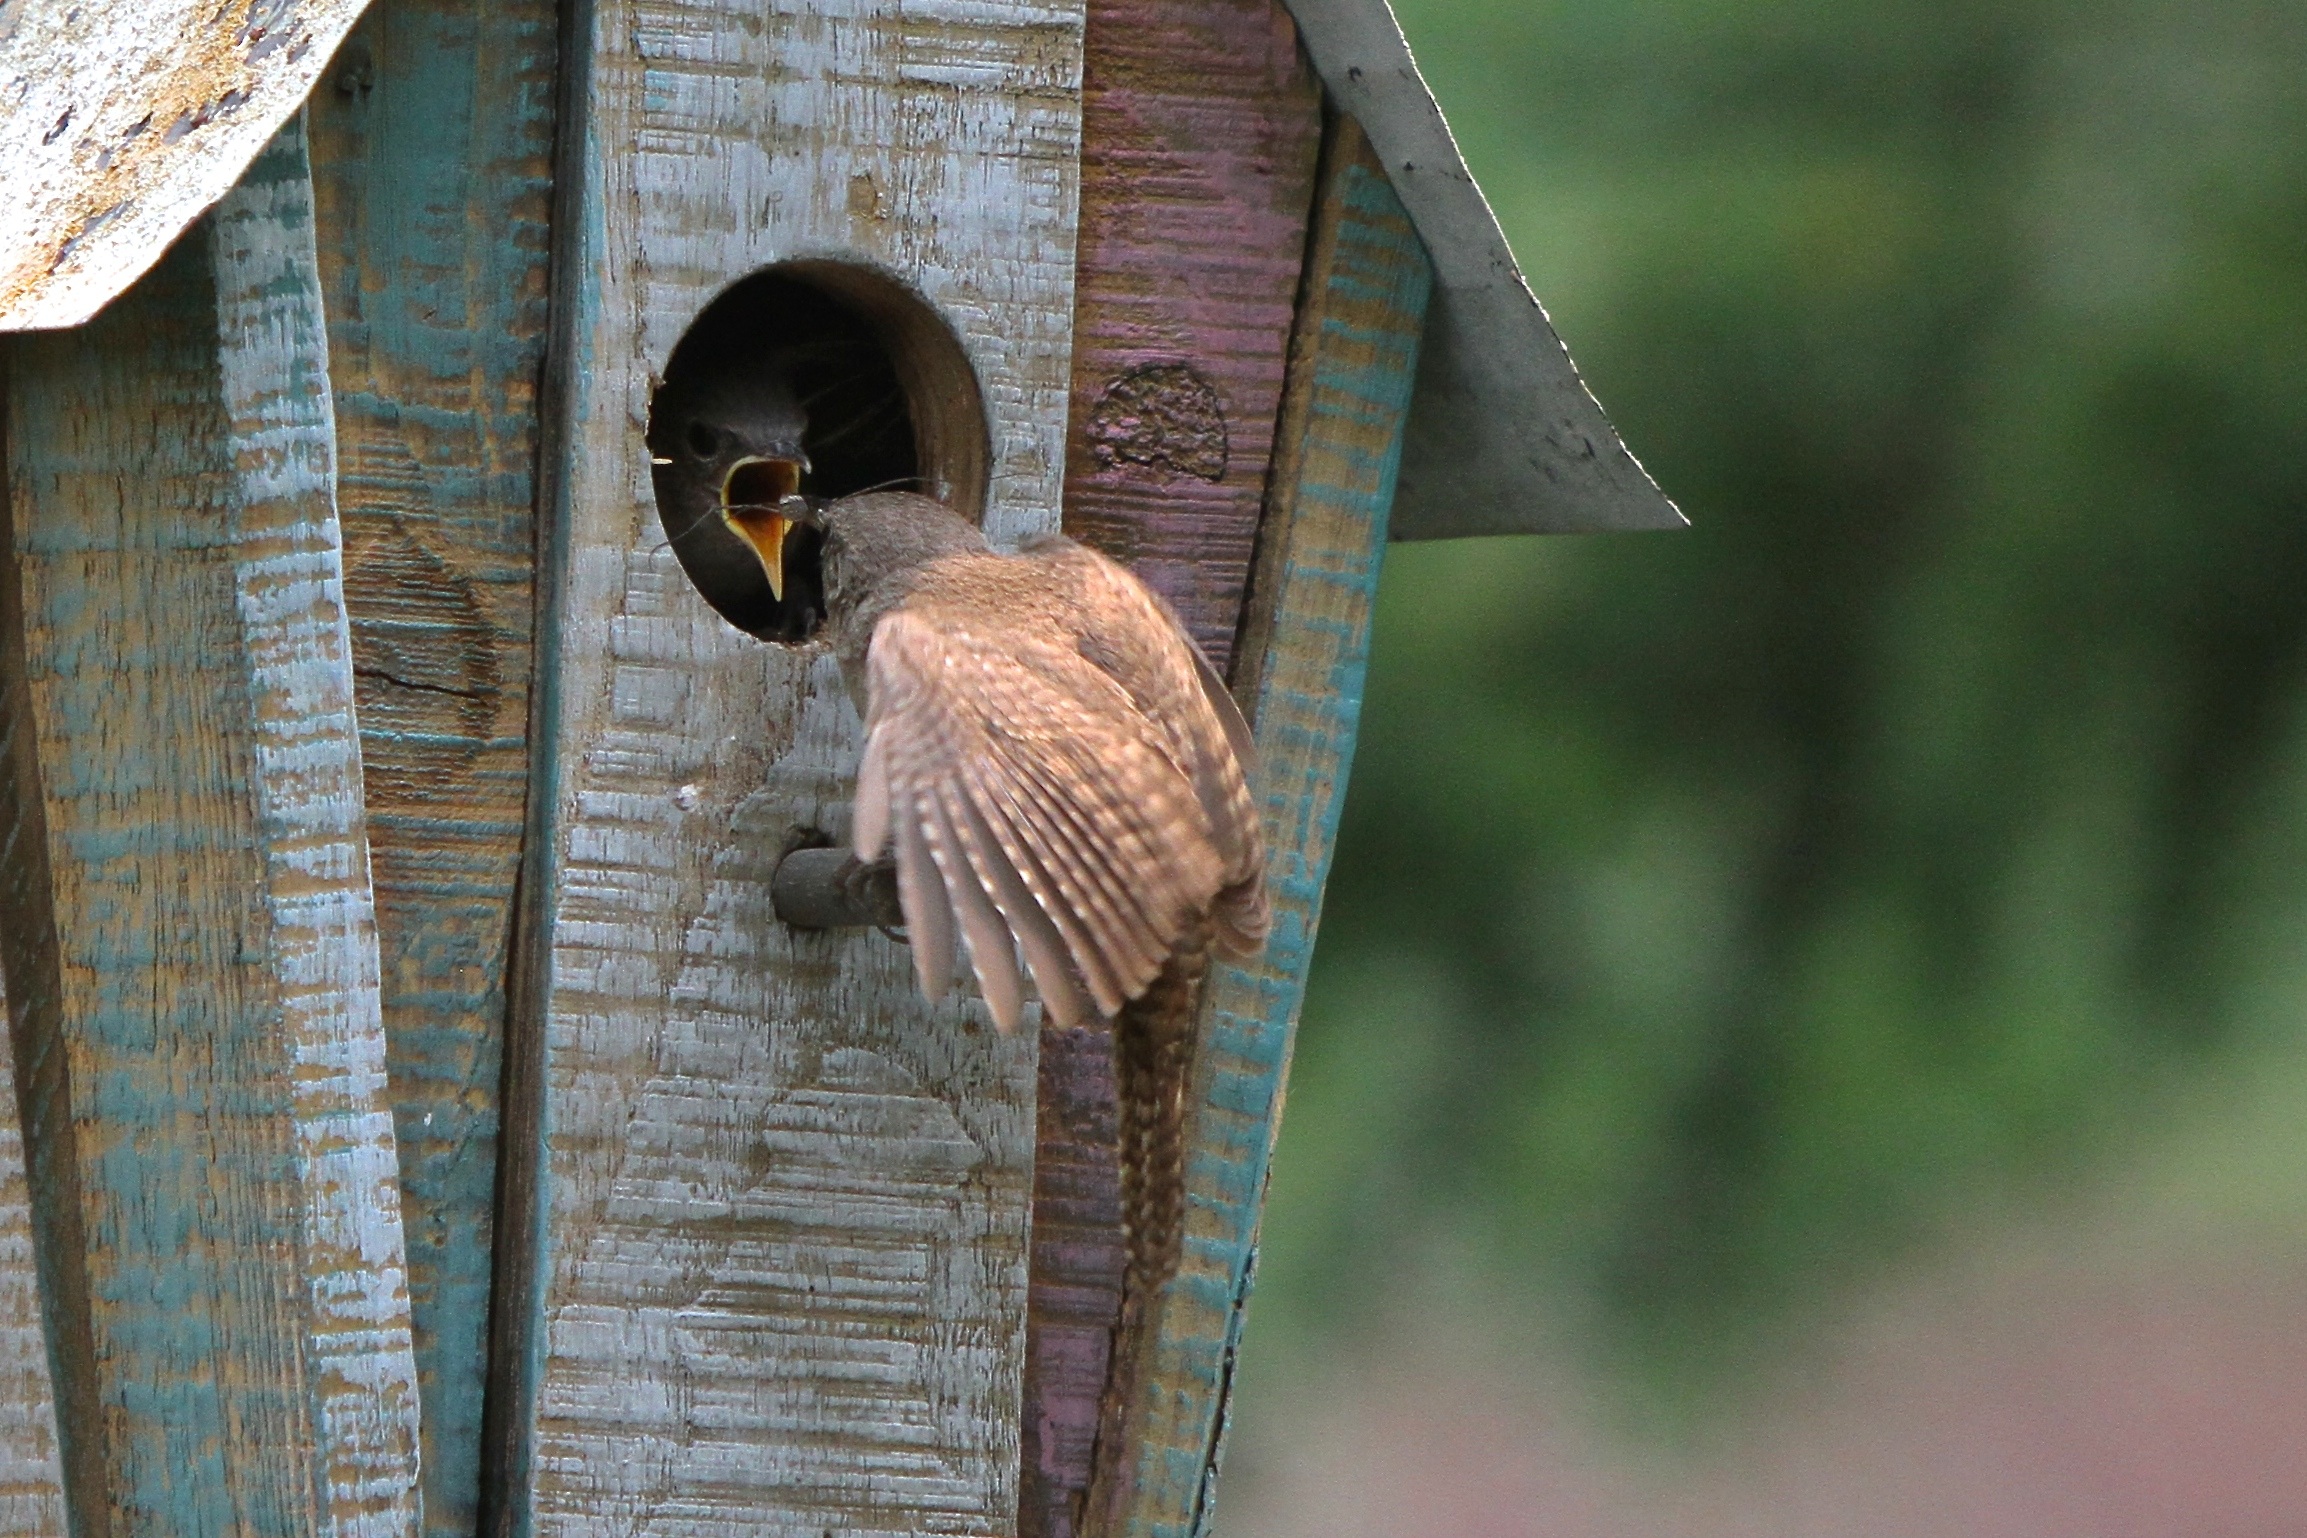
tree, nature, outdoor, bird, wing, wildlife, beak, natural, feather, fauna, feeding, nest, birdhouse, perched, wren, perching bird